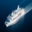
Label: ship